Describe the emotion expressed in this image:  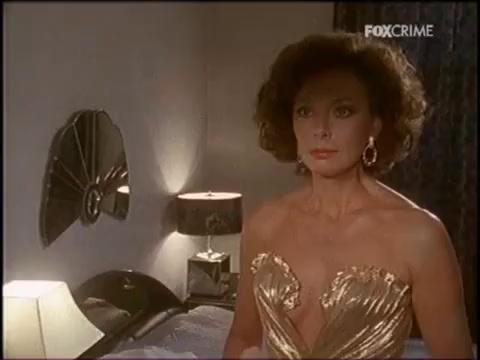
This person displays Pain, valence and arousal with low intensity.